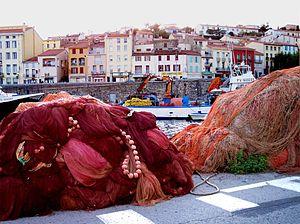
Port-Vendres [pɔʁvɑ̃ːdʁ] ou Portvendres est une commune française, située dans le département des Pyrénées-Orientales en région Occitanie. Culturellement, elle fait partie de la Catalogne du Nord. Ses habitants sont appelés les Port-Vendrais.